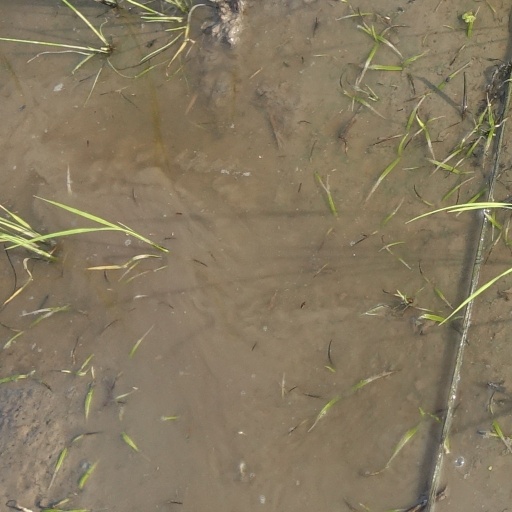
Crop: rice